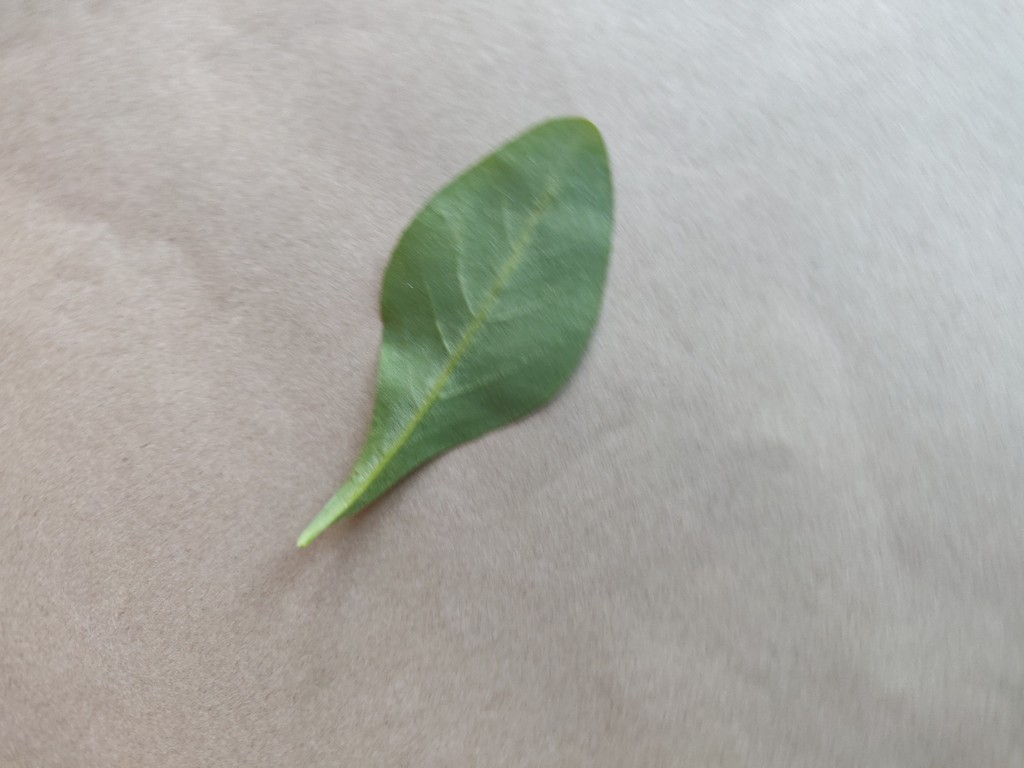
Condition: Healthy
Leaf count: single
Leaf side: back